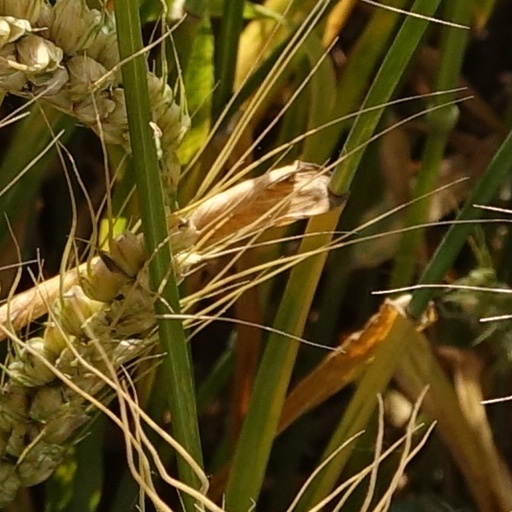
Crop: wheat